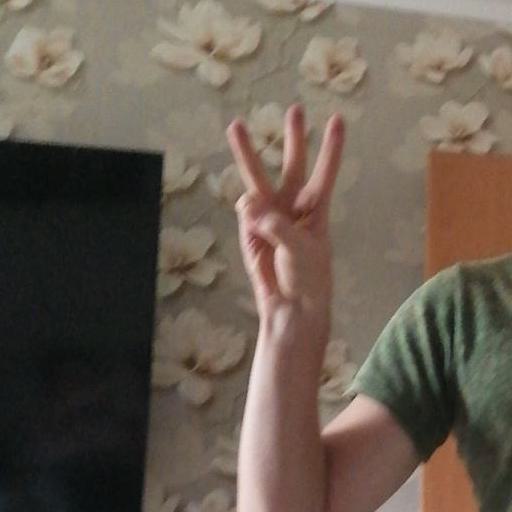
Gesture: three